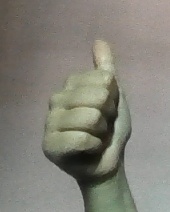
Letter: aleff